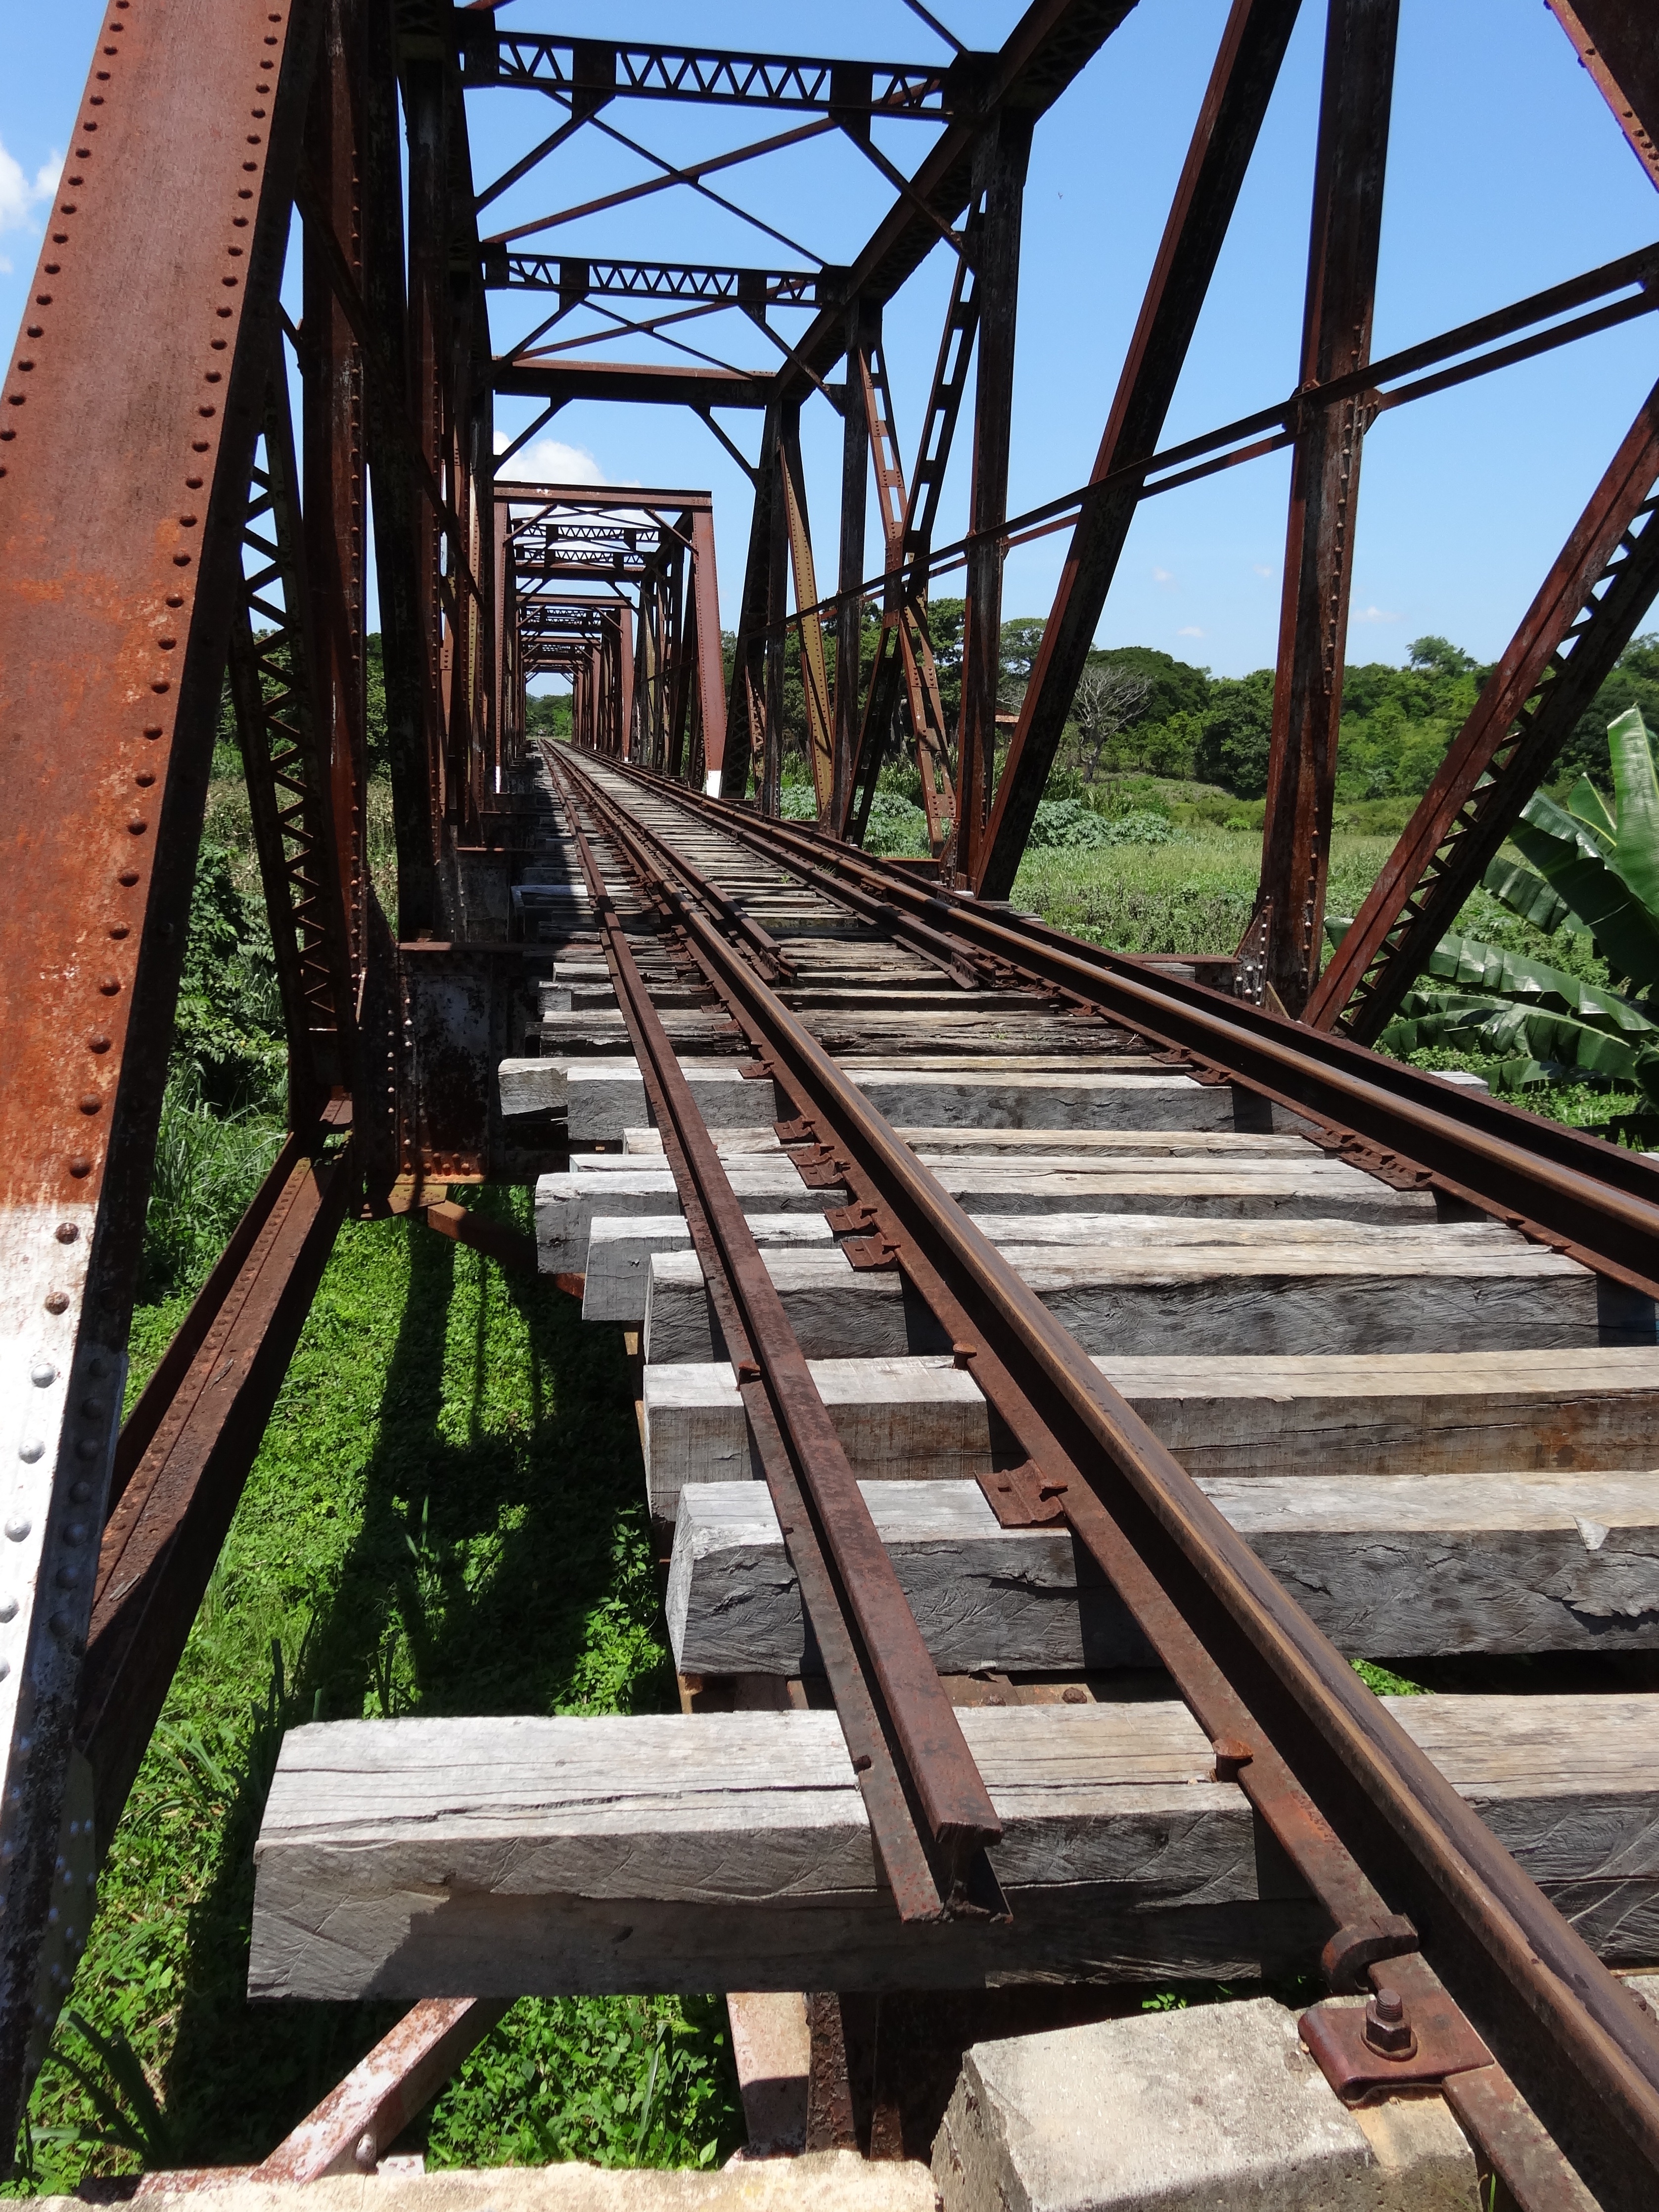
track, bridge, transport, vehicle, park, public transport, railways, rail transport, truss bridge, rolling stock, nonbuilding structure